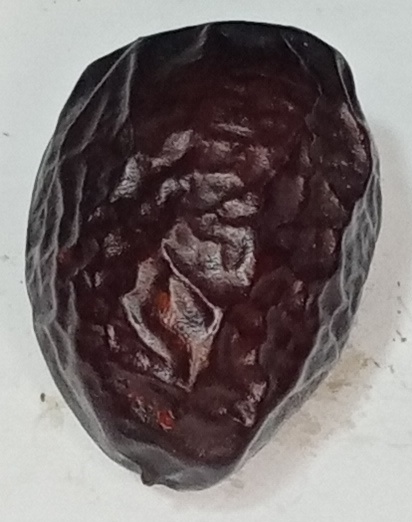
Variety: kupro
Size: large
Grade: grade-3